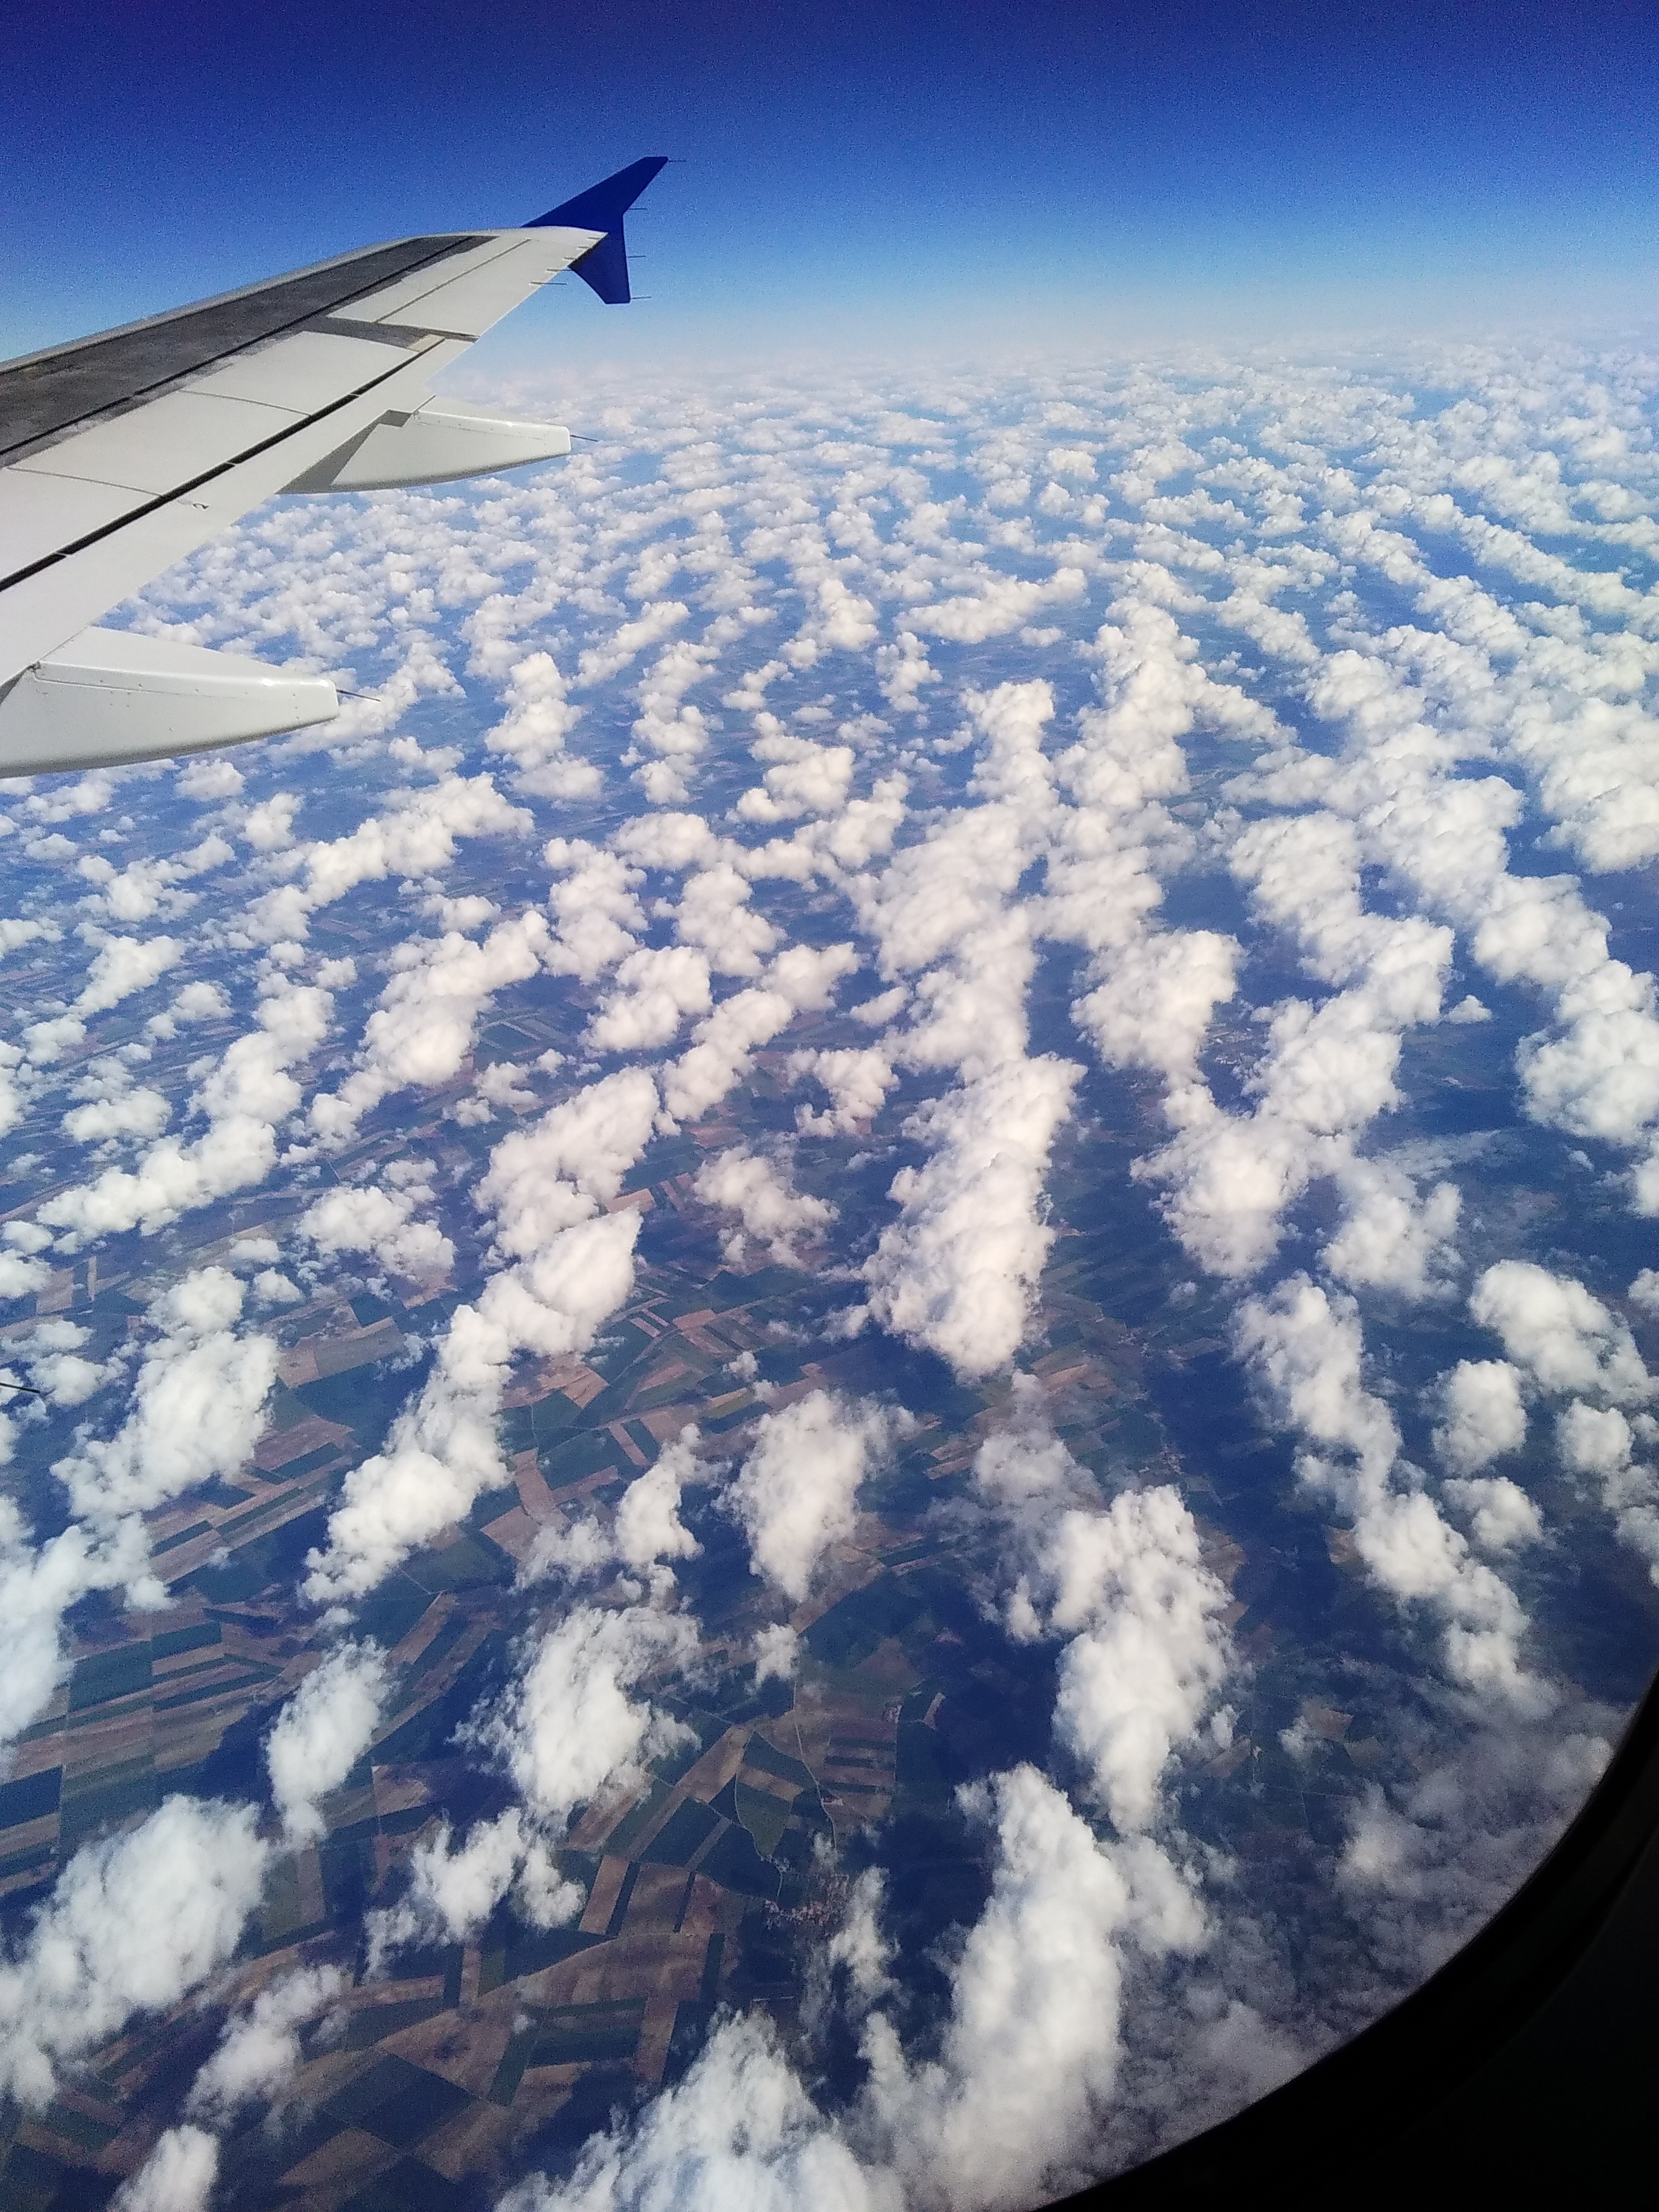
horizon, wing, cloud, sky, atmosphere, fly, travel, airplane, aircraft, daytime, airline, aviation, flight, cumulus, holiday, arctic, clouds, earth, airliner, flyer, passenger aircraft, phenomenon, aerial photography, meteorological phenomenon, air travel, atmosphere of earth, aerospace engineering